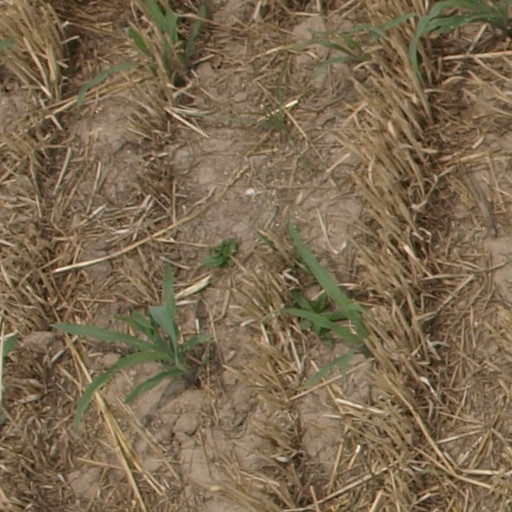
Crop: maize; corn